Anderson Hall (Manhattan, Kansas)

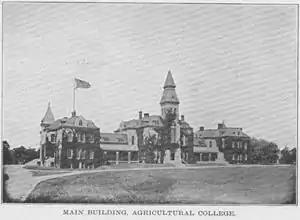
Anderson Hall, 1912

The south wing began construction in 1883 with an appropriation of $20,000 by the state legislature. It was completed in 1884. Two east facing porches were also added to the front of the building between the central section and the ends of the north and south wings at this time. The new wing featured a model kitchen and dairy, a sewing room, the Lady Superintendent's office, study rooms, and classrooms.